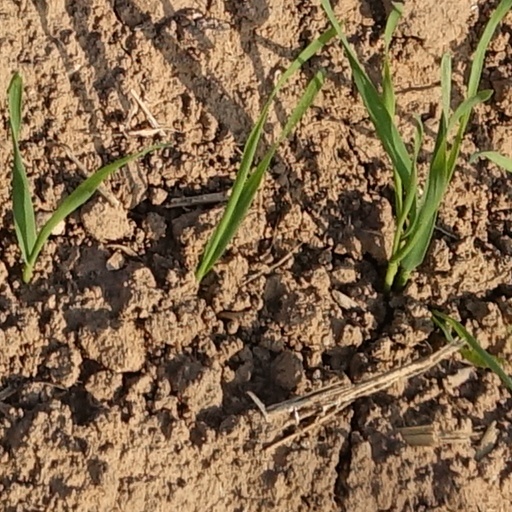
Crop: wheat